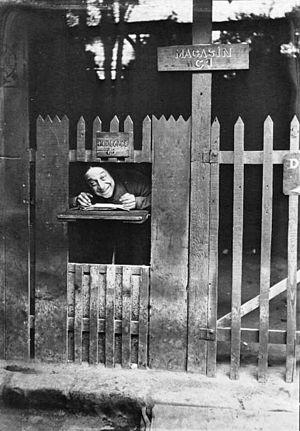
Dorville de son vrai nom Georges-Henri Dodane est un chanteur comique et acteur français, né le 1ᵉʳ mars 1883 à Paris 3ᵉ et mort le 10 août 1940 à Souillac.